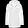
Label: Coat